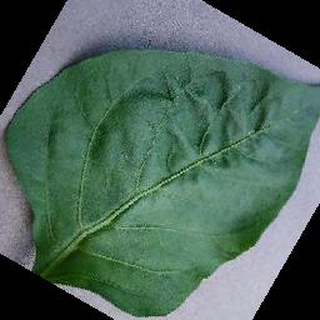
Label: healthy_bell_pepper